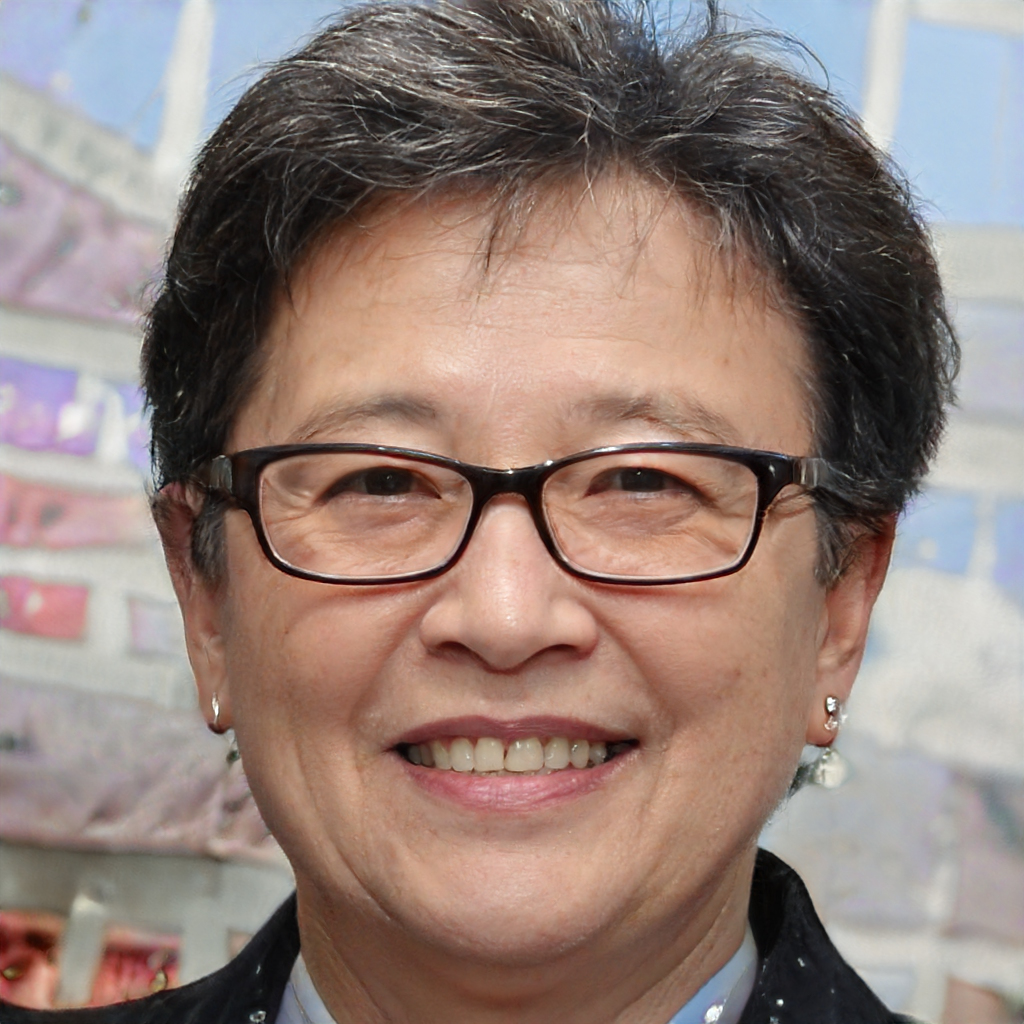
Label: Colored